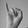
ASL letter: I